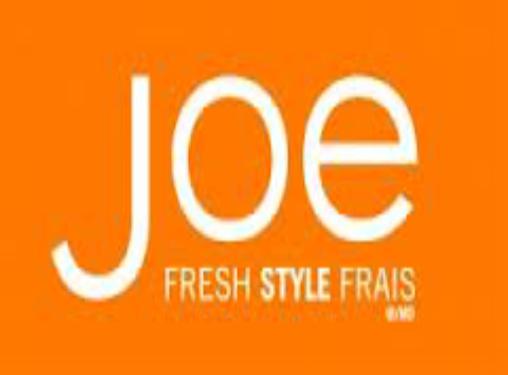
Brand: Joe Fresh
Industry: Clothes